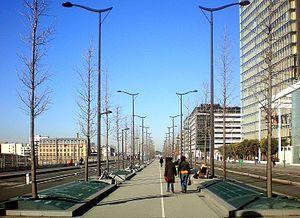
Avenue de France - Paris XIII
L’avenue de France est une avenue du quartier de la Gare du 13ᵉ arrondissement de Paris. C'est la principale artère de l'opération d'aménagement de la ZAC Paris Rive Gauche. Elle se clôture sur la Porte de France.
La promenade Jules-Isaac est une voie située dans le quartier de la Gare du 13ᵉ arrondissement de Paris, en France.